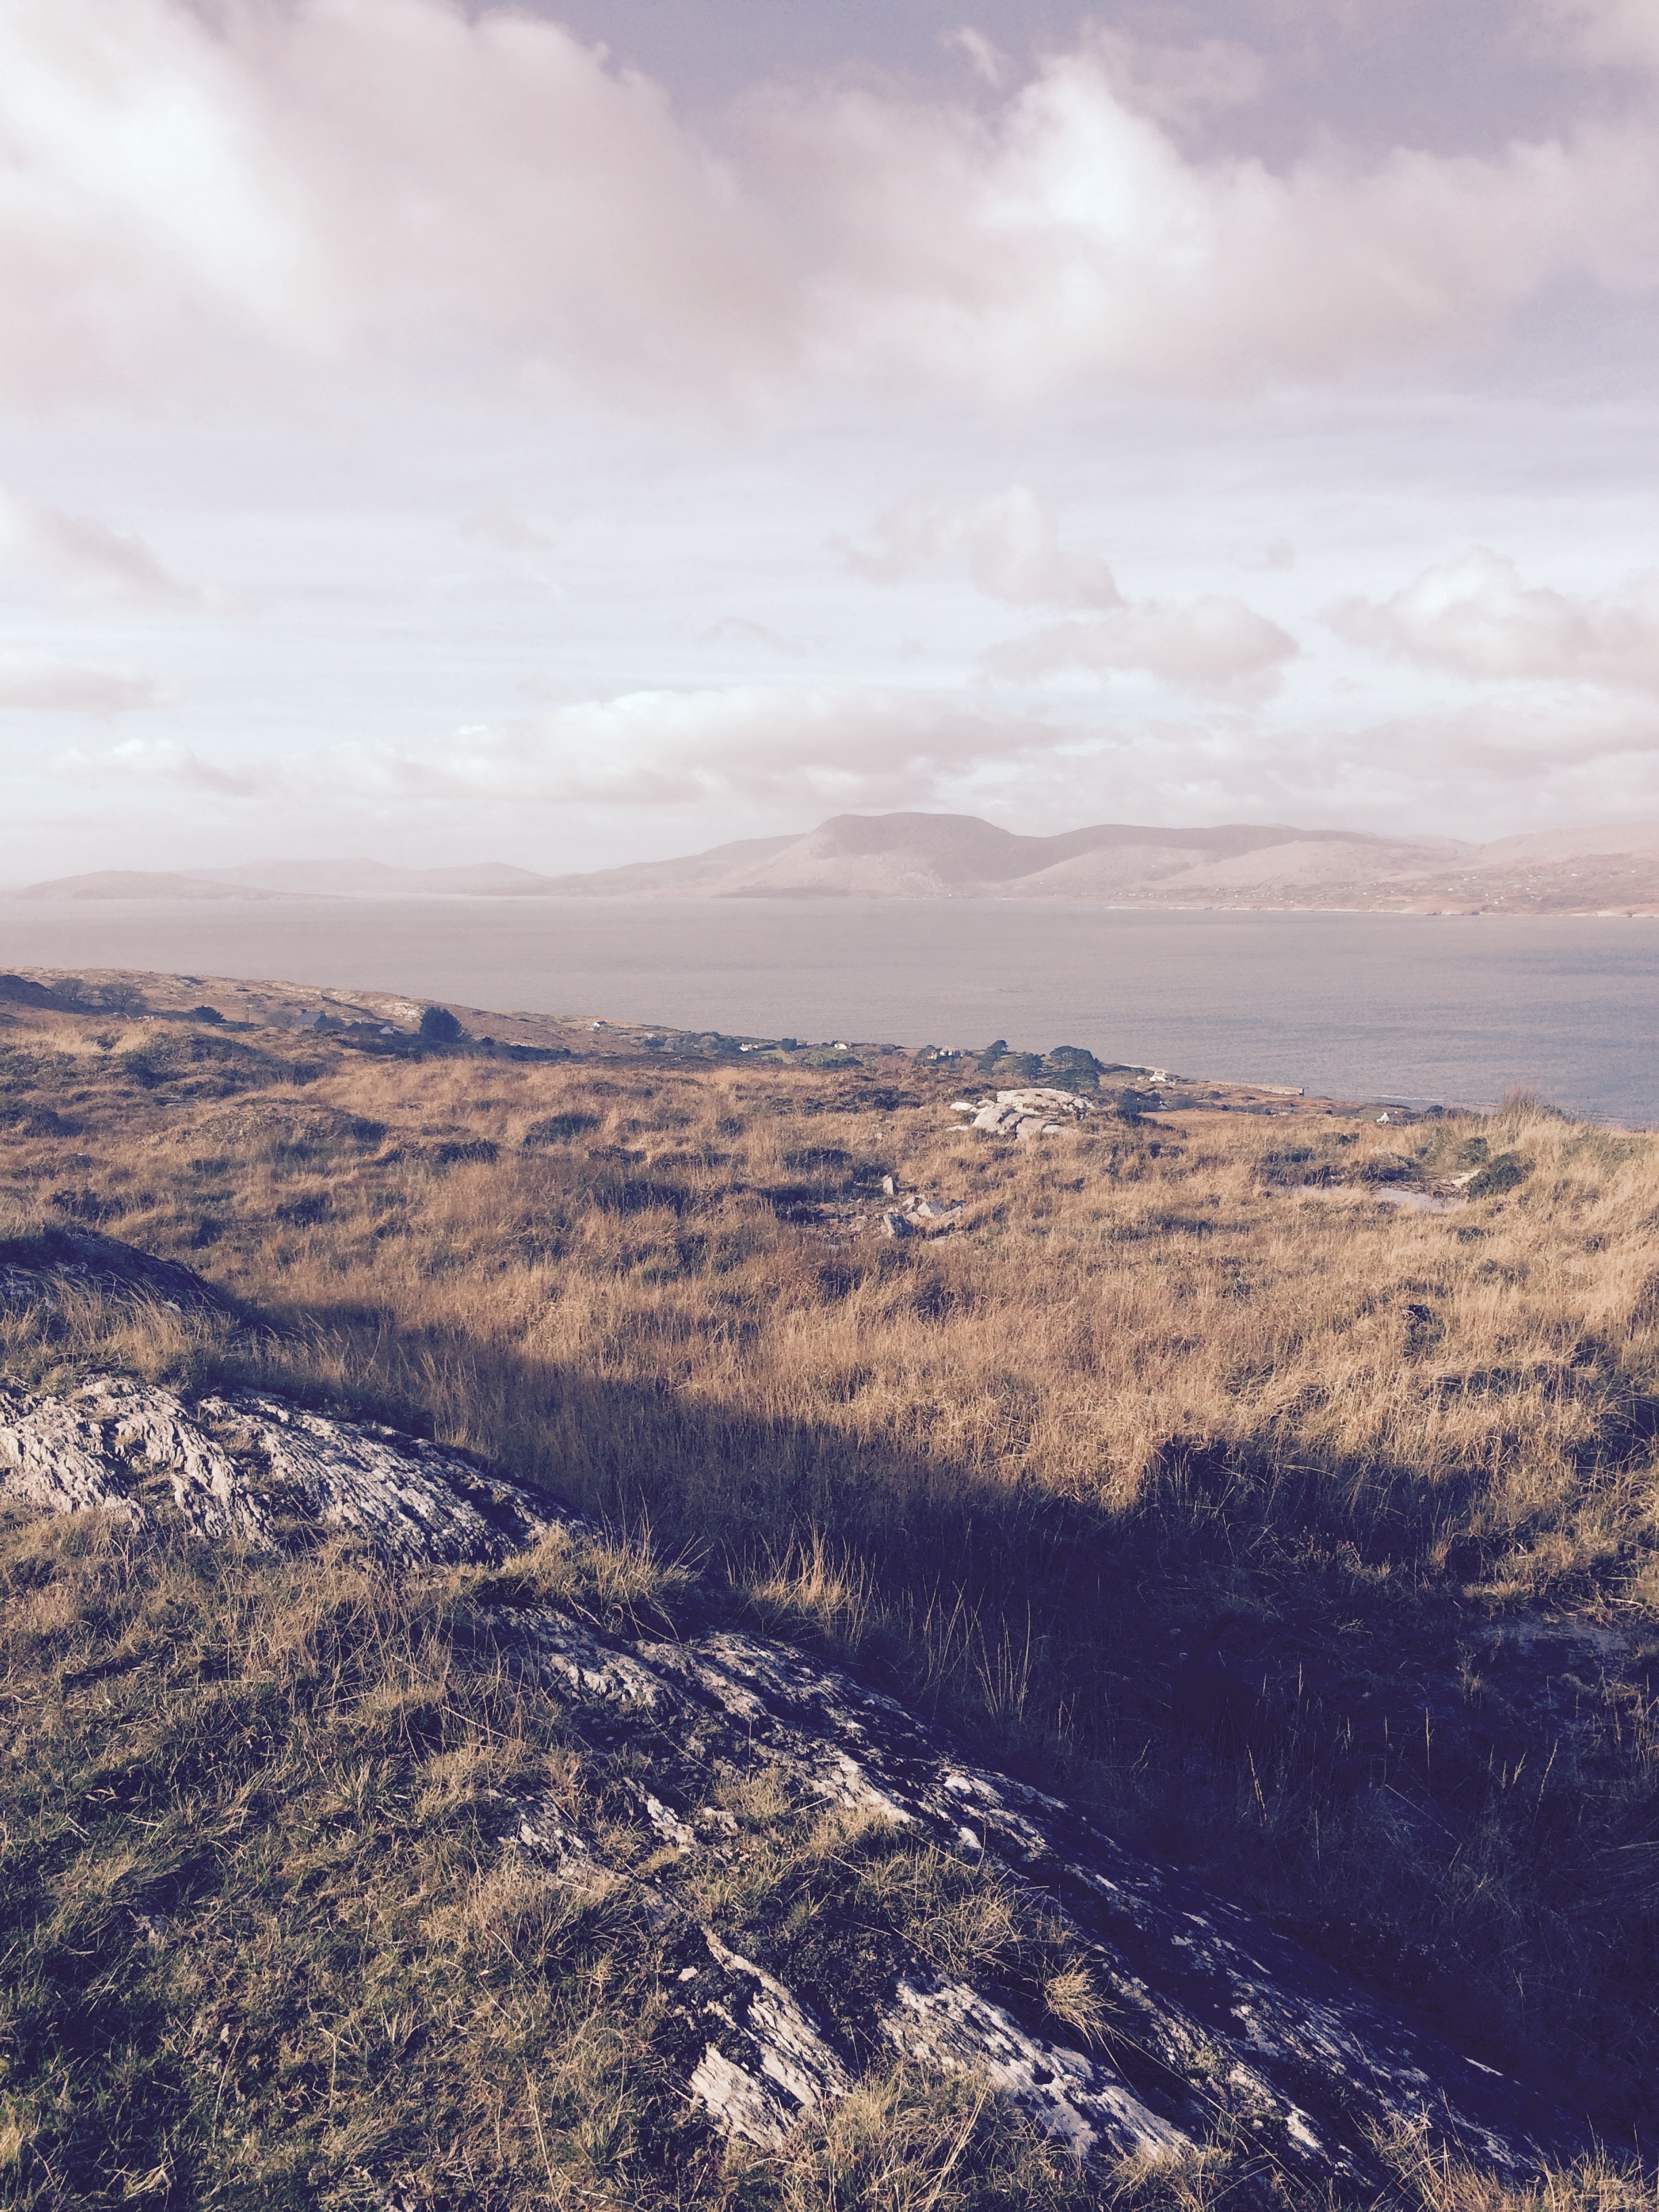
landscape, nature, horizon, wilderness, mountain, snow, cloud, sky, morning, hill, view, dawn, mountain range, ridge, plain, summit, plateau, landform, natural environment, geographical feature, atmospheric phenomenon, mountainous landforms